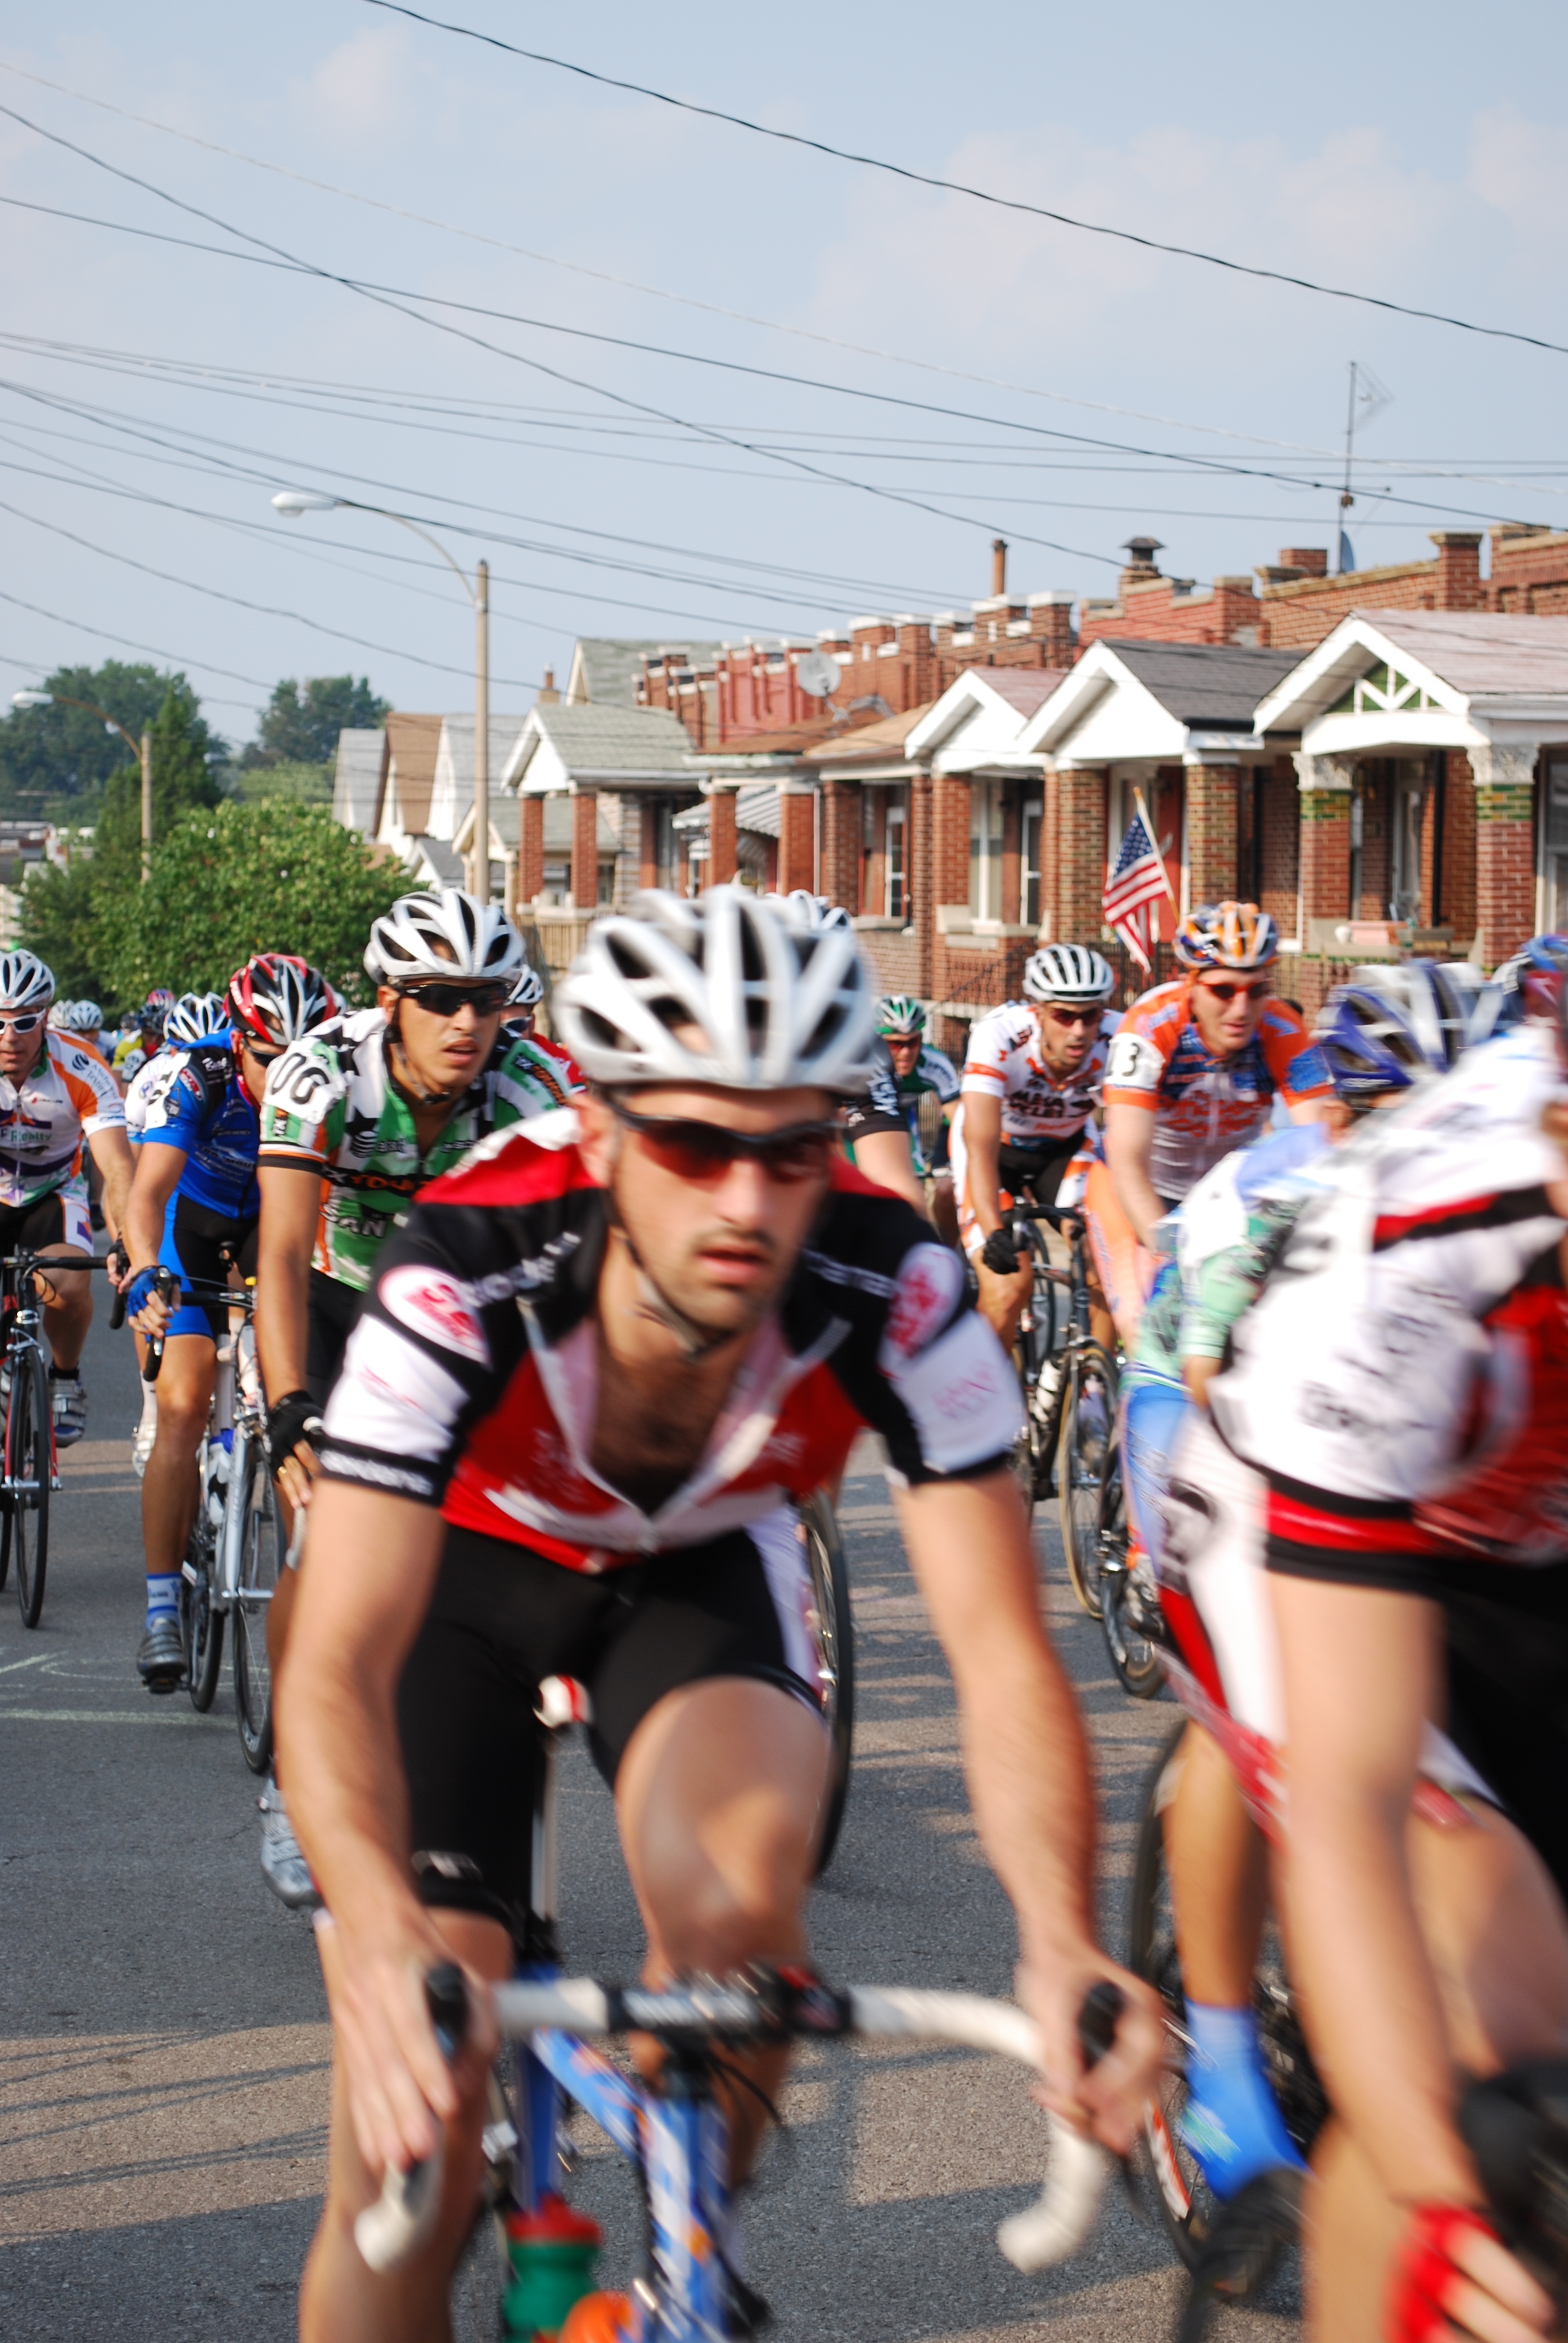
running, cycling, race, festival, marathon, sports, competitive, endurance, athlete, athletics, compete, physical exercise, road cycling, human action, individual sports, endurance sports, road bicycle racing, duathlon, long distance running